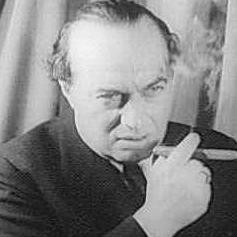
Age: 49